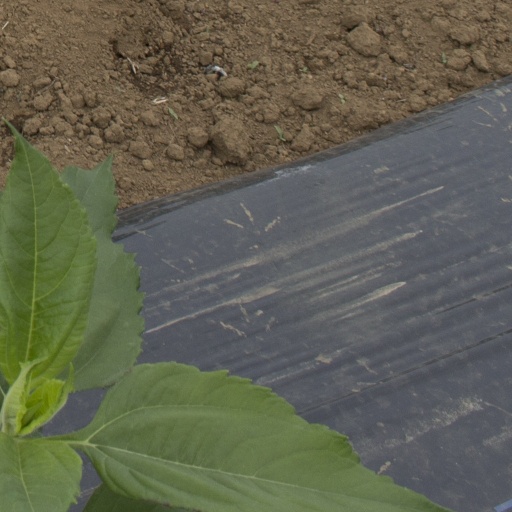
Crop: Jerusalem artichoke